Jean-Gaspard Dichat de Toisinge

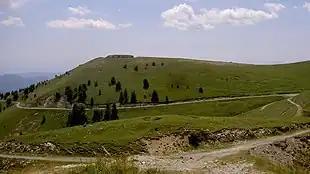
The Authion Massif

An order of battle of 30 March 1793 placed the 8th Grenadier Battalion in the Left Division under General Pernigotti at Breil-sur-Roya and the 9th Grenadier Battalion in the Right Division under General Dellera at Fontan. Both battalions were approximately 400 strong and both divisions were subordinate to General Charles-François Thaon, Count of Saint-André. In the First Battle of Saorgio on 8–12 June 1793, French attacks on Mont-Authion and the Col de Raus were repulsed with serious losses. On 8 June, the 8th Grenadier Battalion served with the Left Division under the Count of Saint-André at Camp Brouis while the 9th Grenadier Battalion was assigned to the Right Division under General Michelangelo Alessandro Colli-Marchi at Camp Fromagnie near Mont-Authion.